Towed array sonar

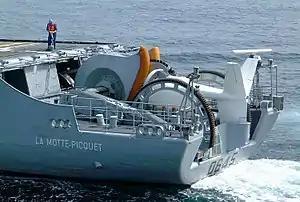
The DUBV 43C towed array sonar of "La Motte-Picquet" (D 645).

A towed array sonar is a system of hydrophones towed behind a submarine or a surface ship on a cable. Trailing the hydrophones behind the vessel, on a cable that can be kilometers long, keeps the array's sensors away from the ship's own noise sources, greatly improving its signal-to-noise ratio, and hence the effectiveness of detecting and tracking faint contacts, such as quiet, low noise-emitting submarine threats, or seismic signals.